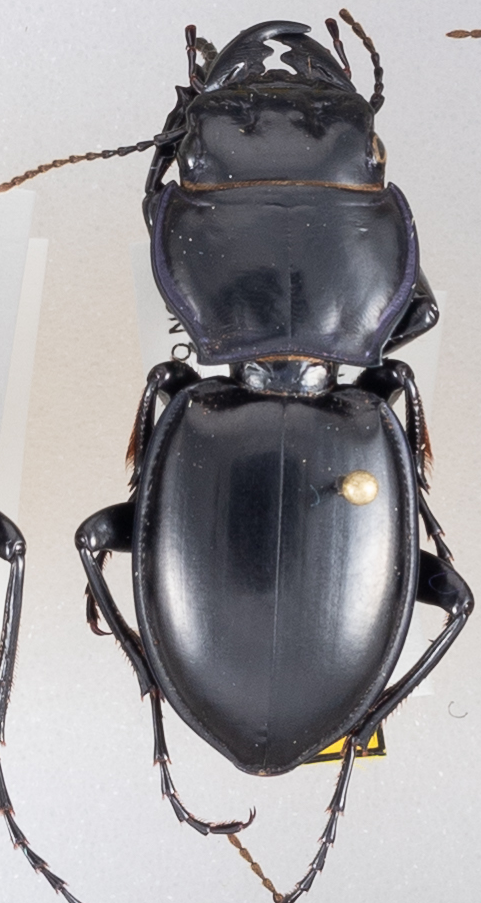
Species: Pasimachus californicus
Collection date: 2015-09-15
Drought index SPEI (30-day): -0.788
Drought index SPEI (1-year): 0.608
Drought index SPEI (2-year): -0.642